Antonio Maria Buhagiar

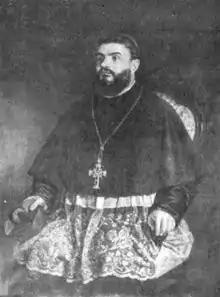
Antonio Maria Buhagiar

Antonio Maria Buhagiar, OFM Cap, born Spiridion Salvatore Constantino Buhagiar or Buhadgiar (19 November 1846 – 10 August 1891) was a prelate of the Catholic Church of Maltese heritage who led ecclesiastical jurisdictions in Tunisia and Malta and also worked briefly in the diplomatic service of the Holy See just before he died.